Cerneux

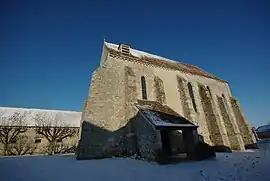
The church in Cerneux

Cerneux is a commune in the Seine-et-Marne department in the Île-de-France region in north-central France.